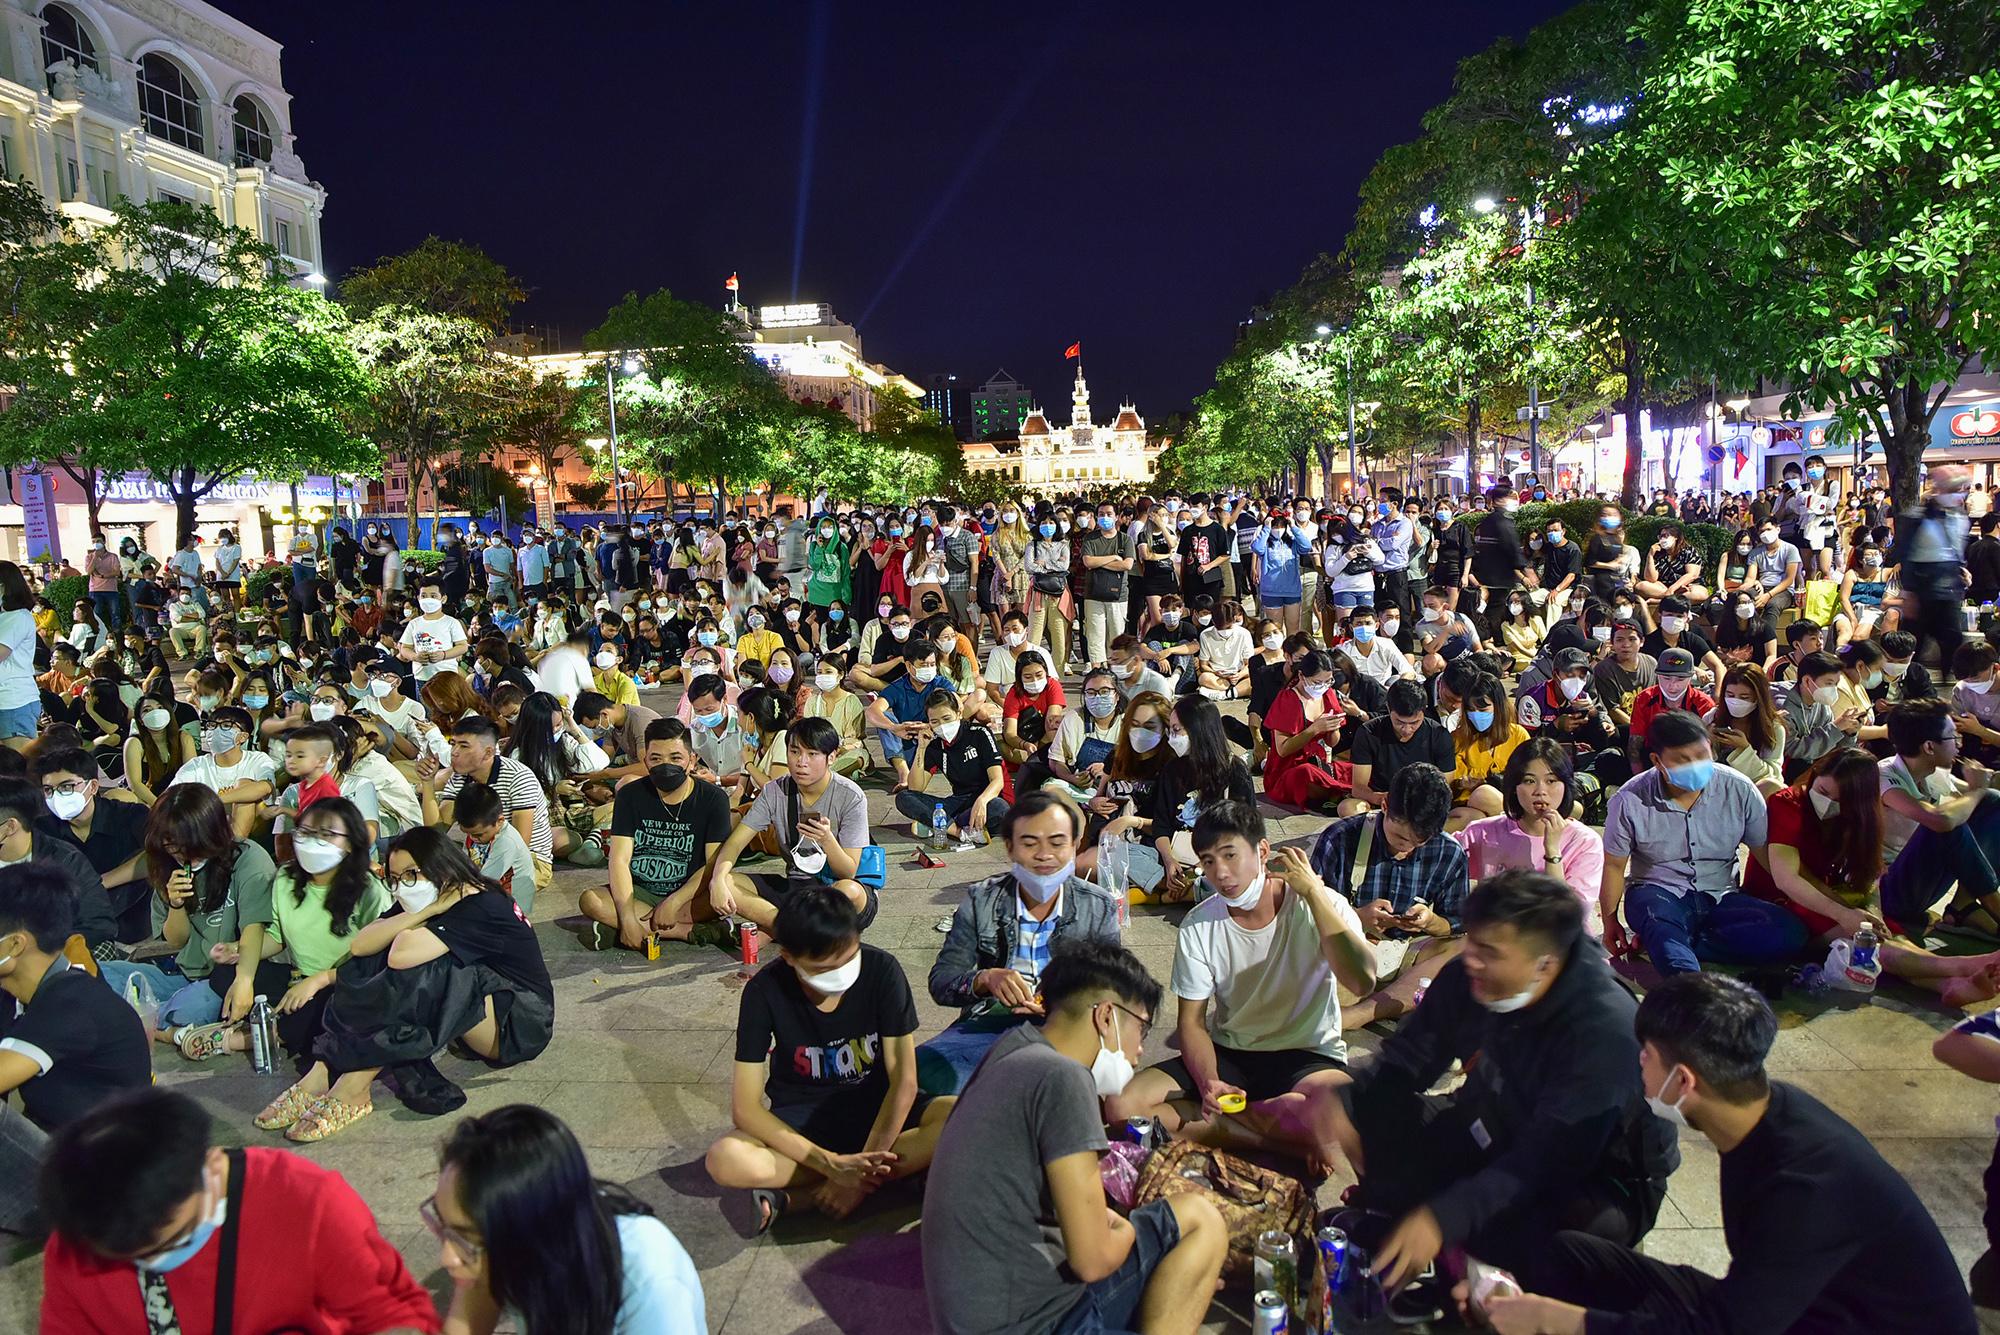
ở trên phố đi bộ có sự xuất hiện của nhiều người